James Fairman

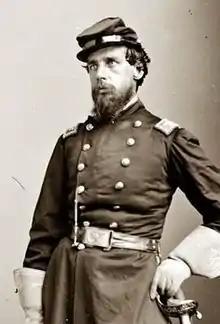
James Fairman, as a Union Colonel during the Civil War

James Fairman (1826 in Glasgow – 12 March 1904, in Brooklyn, New York) was a Scottish-born American landscape painter, art teacher, art critic and military officer.